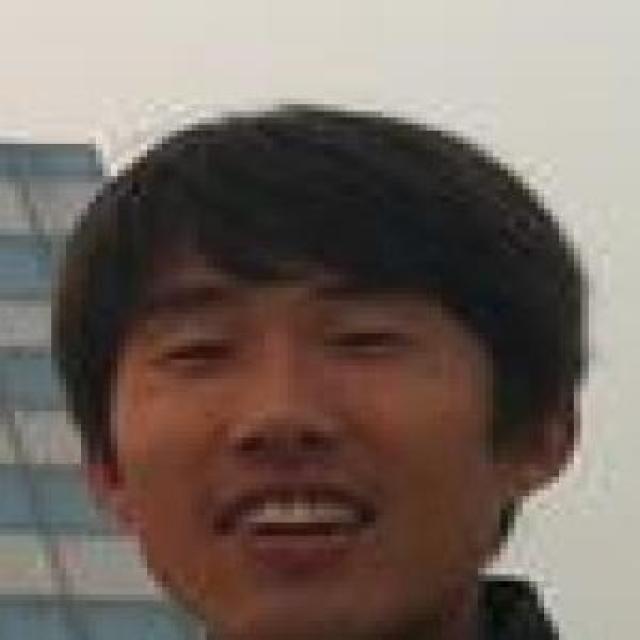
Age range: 21-44